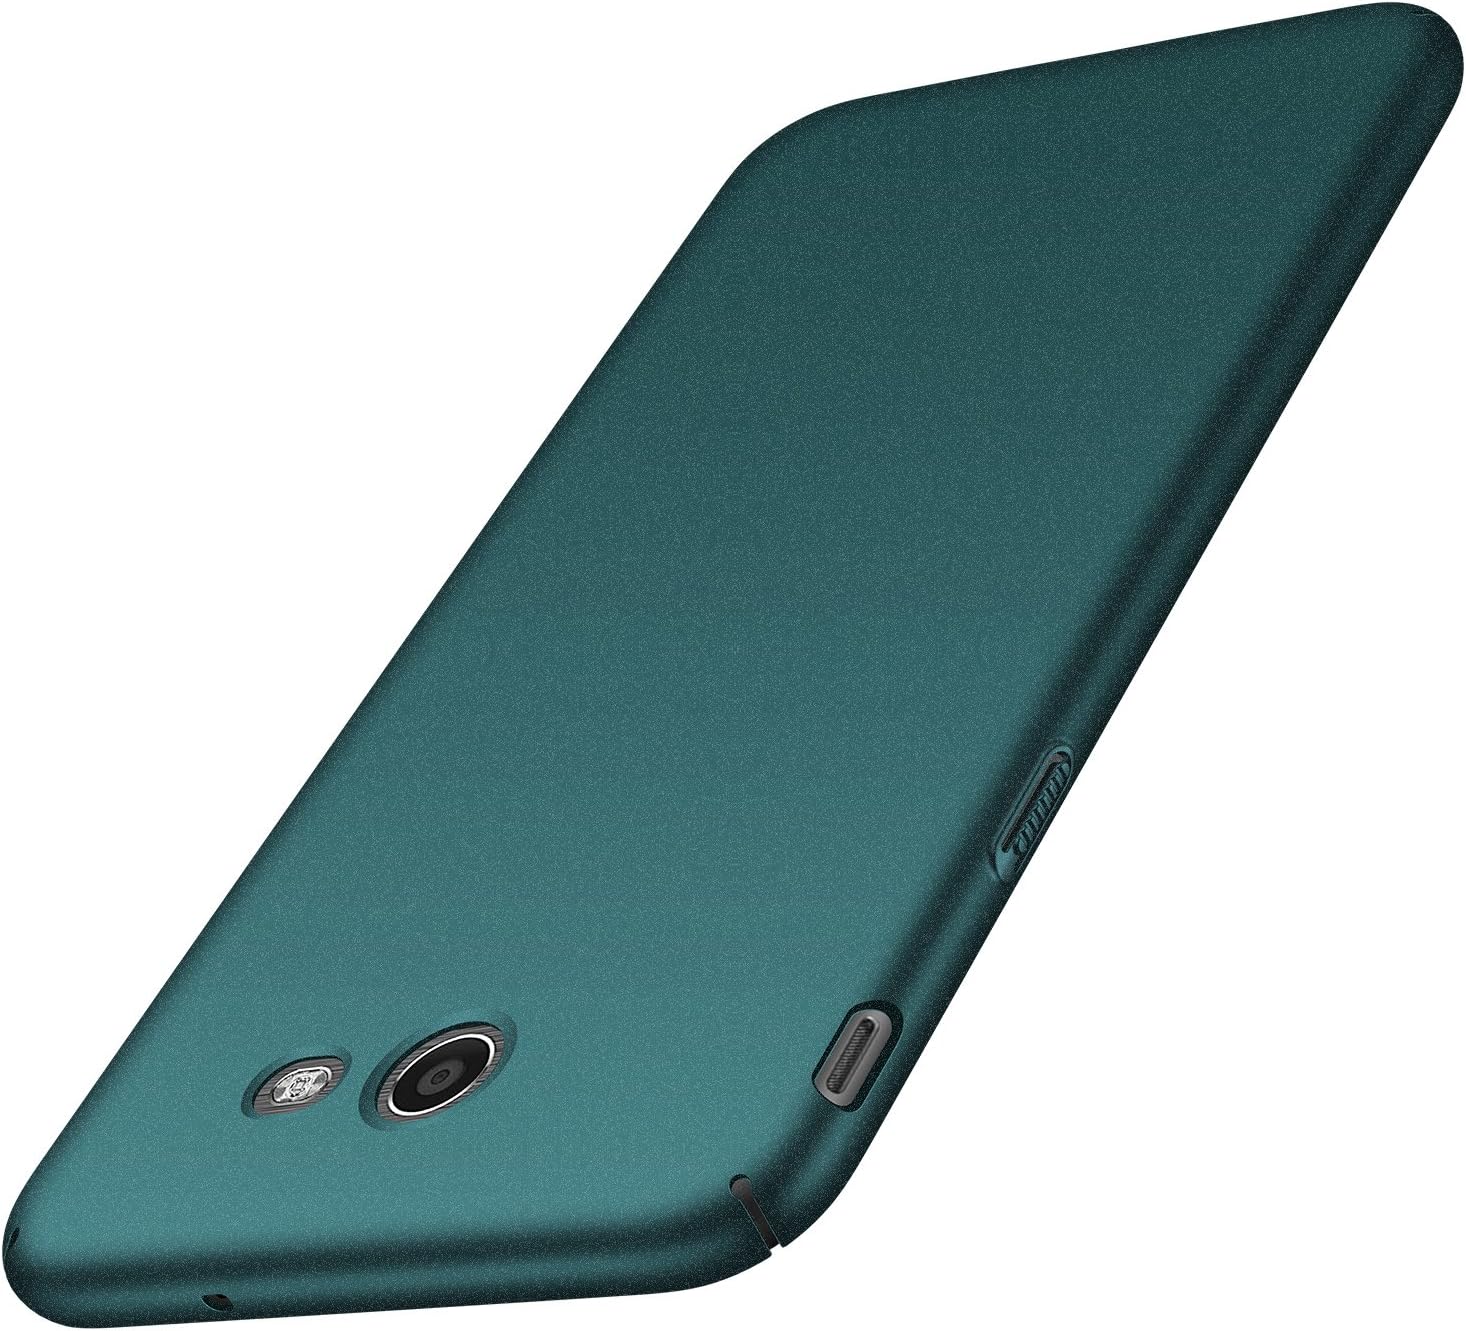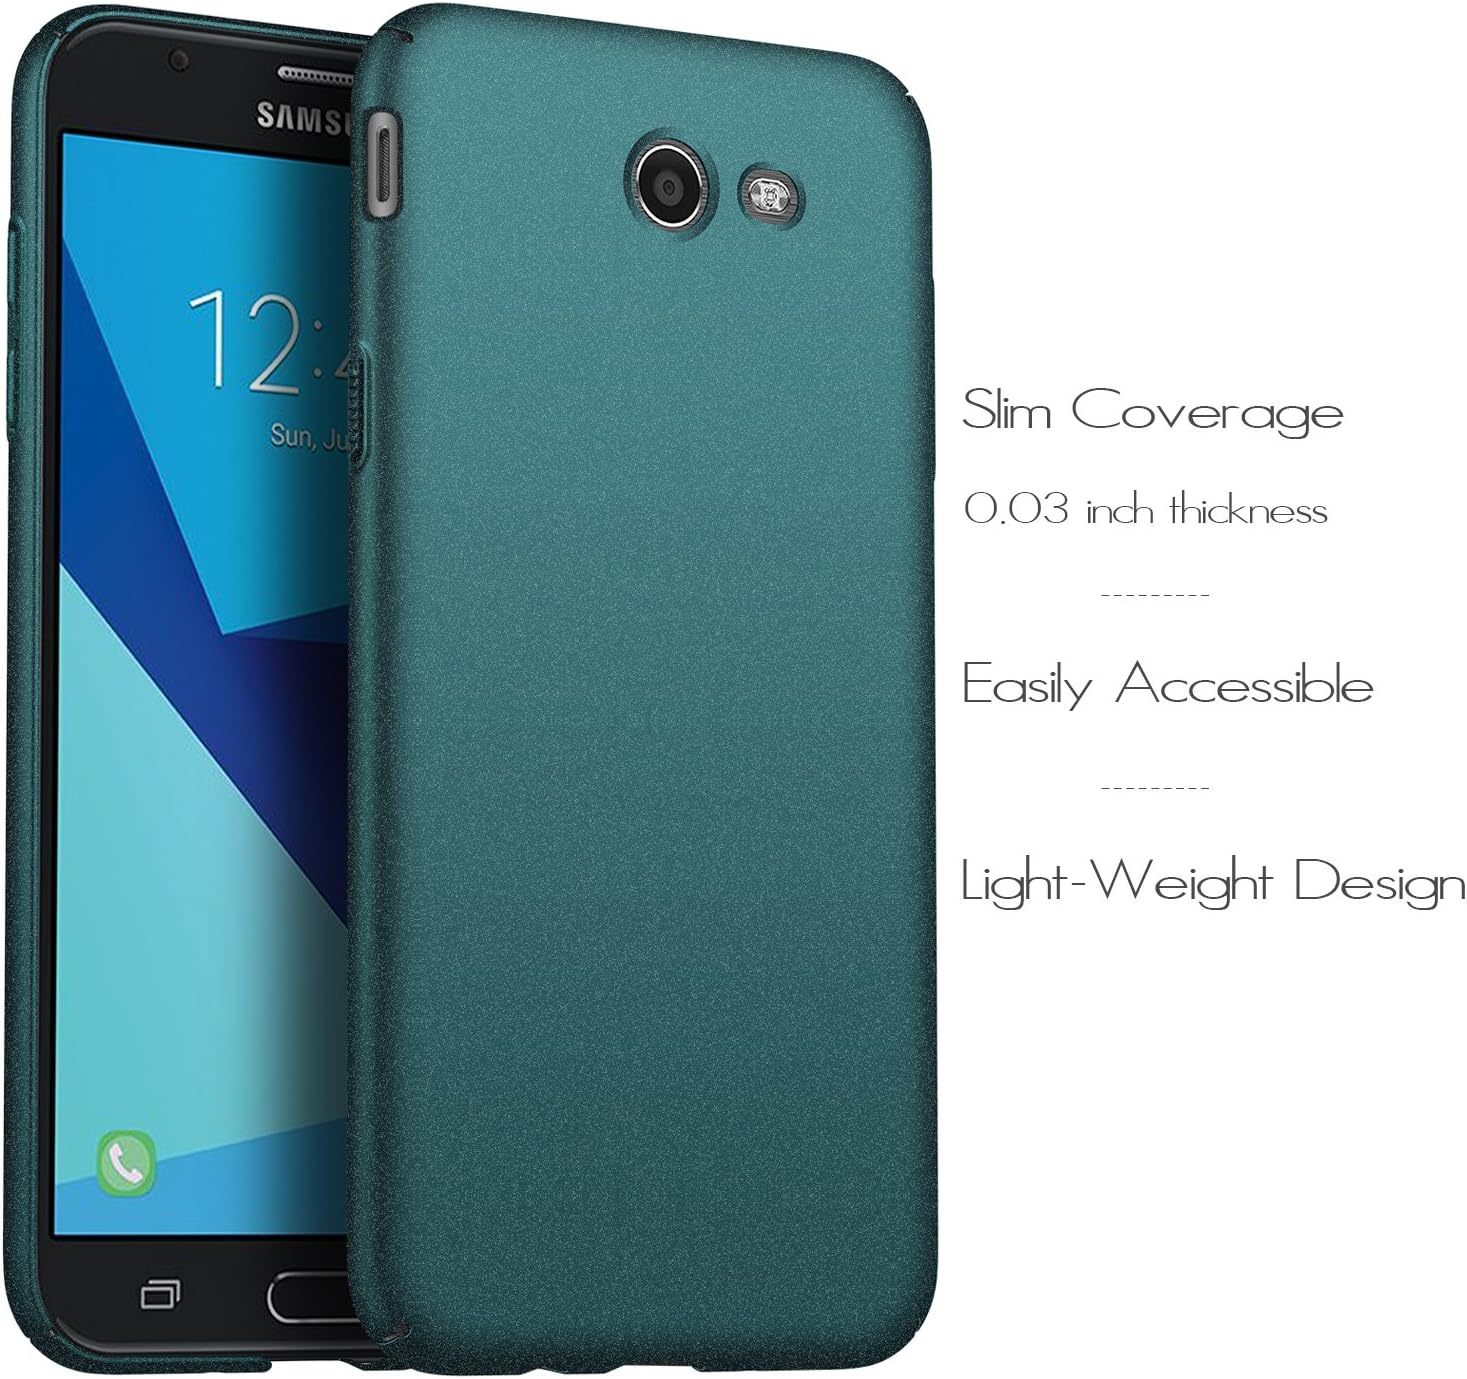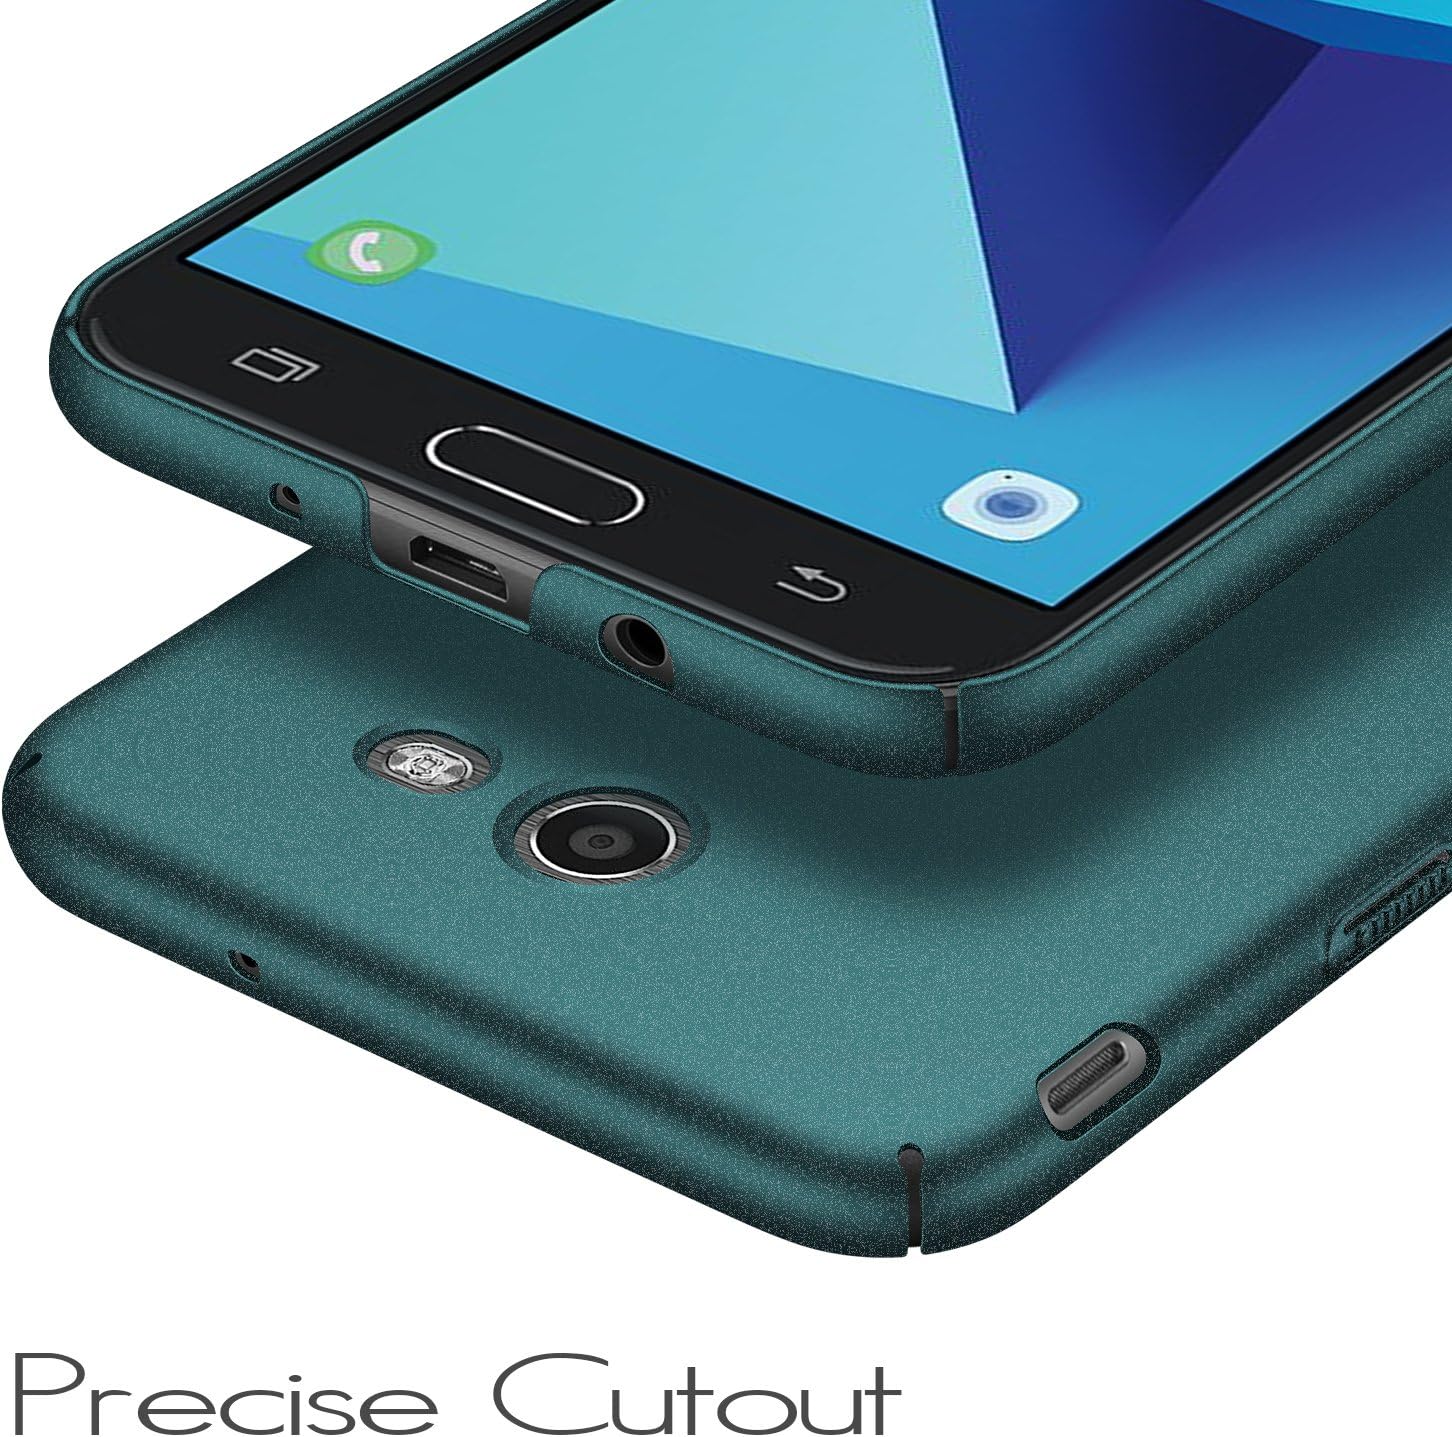
Anccer Galaxy J7 2017 Case, J7 Prime, J7 Sky Pro, J7 Perx Case [Colorful Series] [Ultra-Thin] [Anti-Drop] Premium Material Slim Full Protective Cover for Samsung Galaxy J7 V 2017 (Gravel Green)
Category: Cell Phones & Accessories
Elegant and Unique 1.Exquisite Smoothly Shield Hard Cover Skin Shockproof Slim Cases design for J7 2017/J7 Prime, fashion and new flavor. 2.Premium PC material: environmental and durable. 3.Premium material for excellent grip . 4.A little higher than your cell phone's camera, protect your cell phone's camera from scratches. 5.Perfect cutout: Access to all ports including lightning port, mute, etc. Ultra-Thin Experience Only 0.8mm thickness is one of the lightness design in the market accessories that gives bare-like experience. It is much thinner than expectation. Effortless Access Design Anccer Case is reinforced with precision cut-outs to suit the J7 2017/J7 Prime and provides effortless access to all ports & buttons & features. Compatibility: Specialist design for J7 2017/J7 Prime only
Features: Anccer smoothly shield skin shockproof hard case is specially designed for J7 2017/J7 Prime | Advanced PC withstands drop, bump and shock with cushioning ensures your phone to get full protection | Luxurious look which make your J7 2017/J7 Prime unique: Smoothly skin shield design with luxury color,make your phone more shiny | Premium Protect: 0.3mm thicken hole design can protect the camera lens on the phone | Accurate Precision: Accurate precision can perfectly fits the position of buttons that is for easy access to all ports and buttons